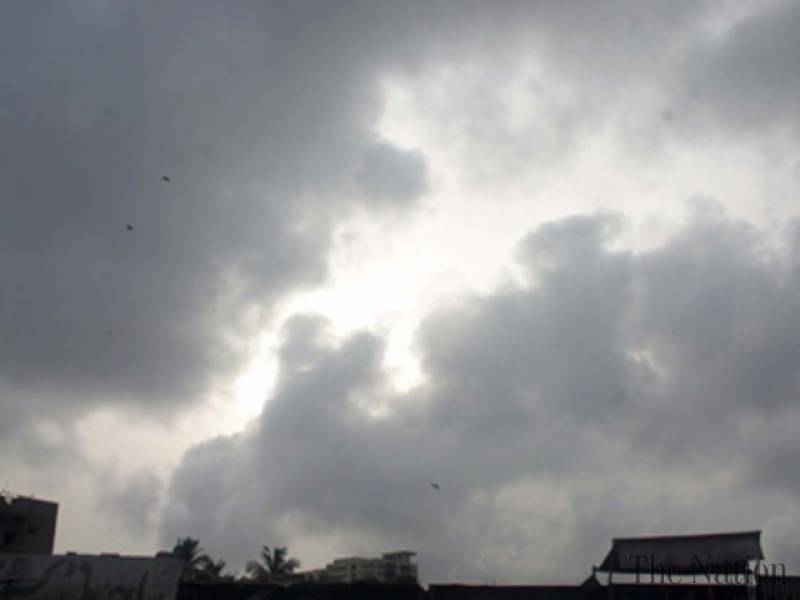
Weather: cloudy or overcast